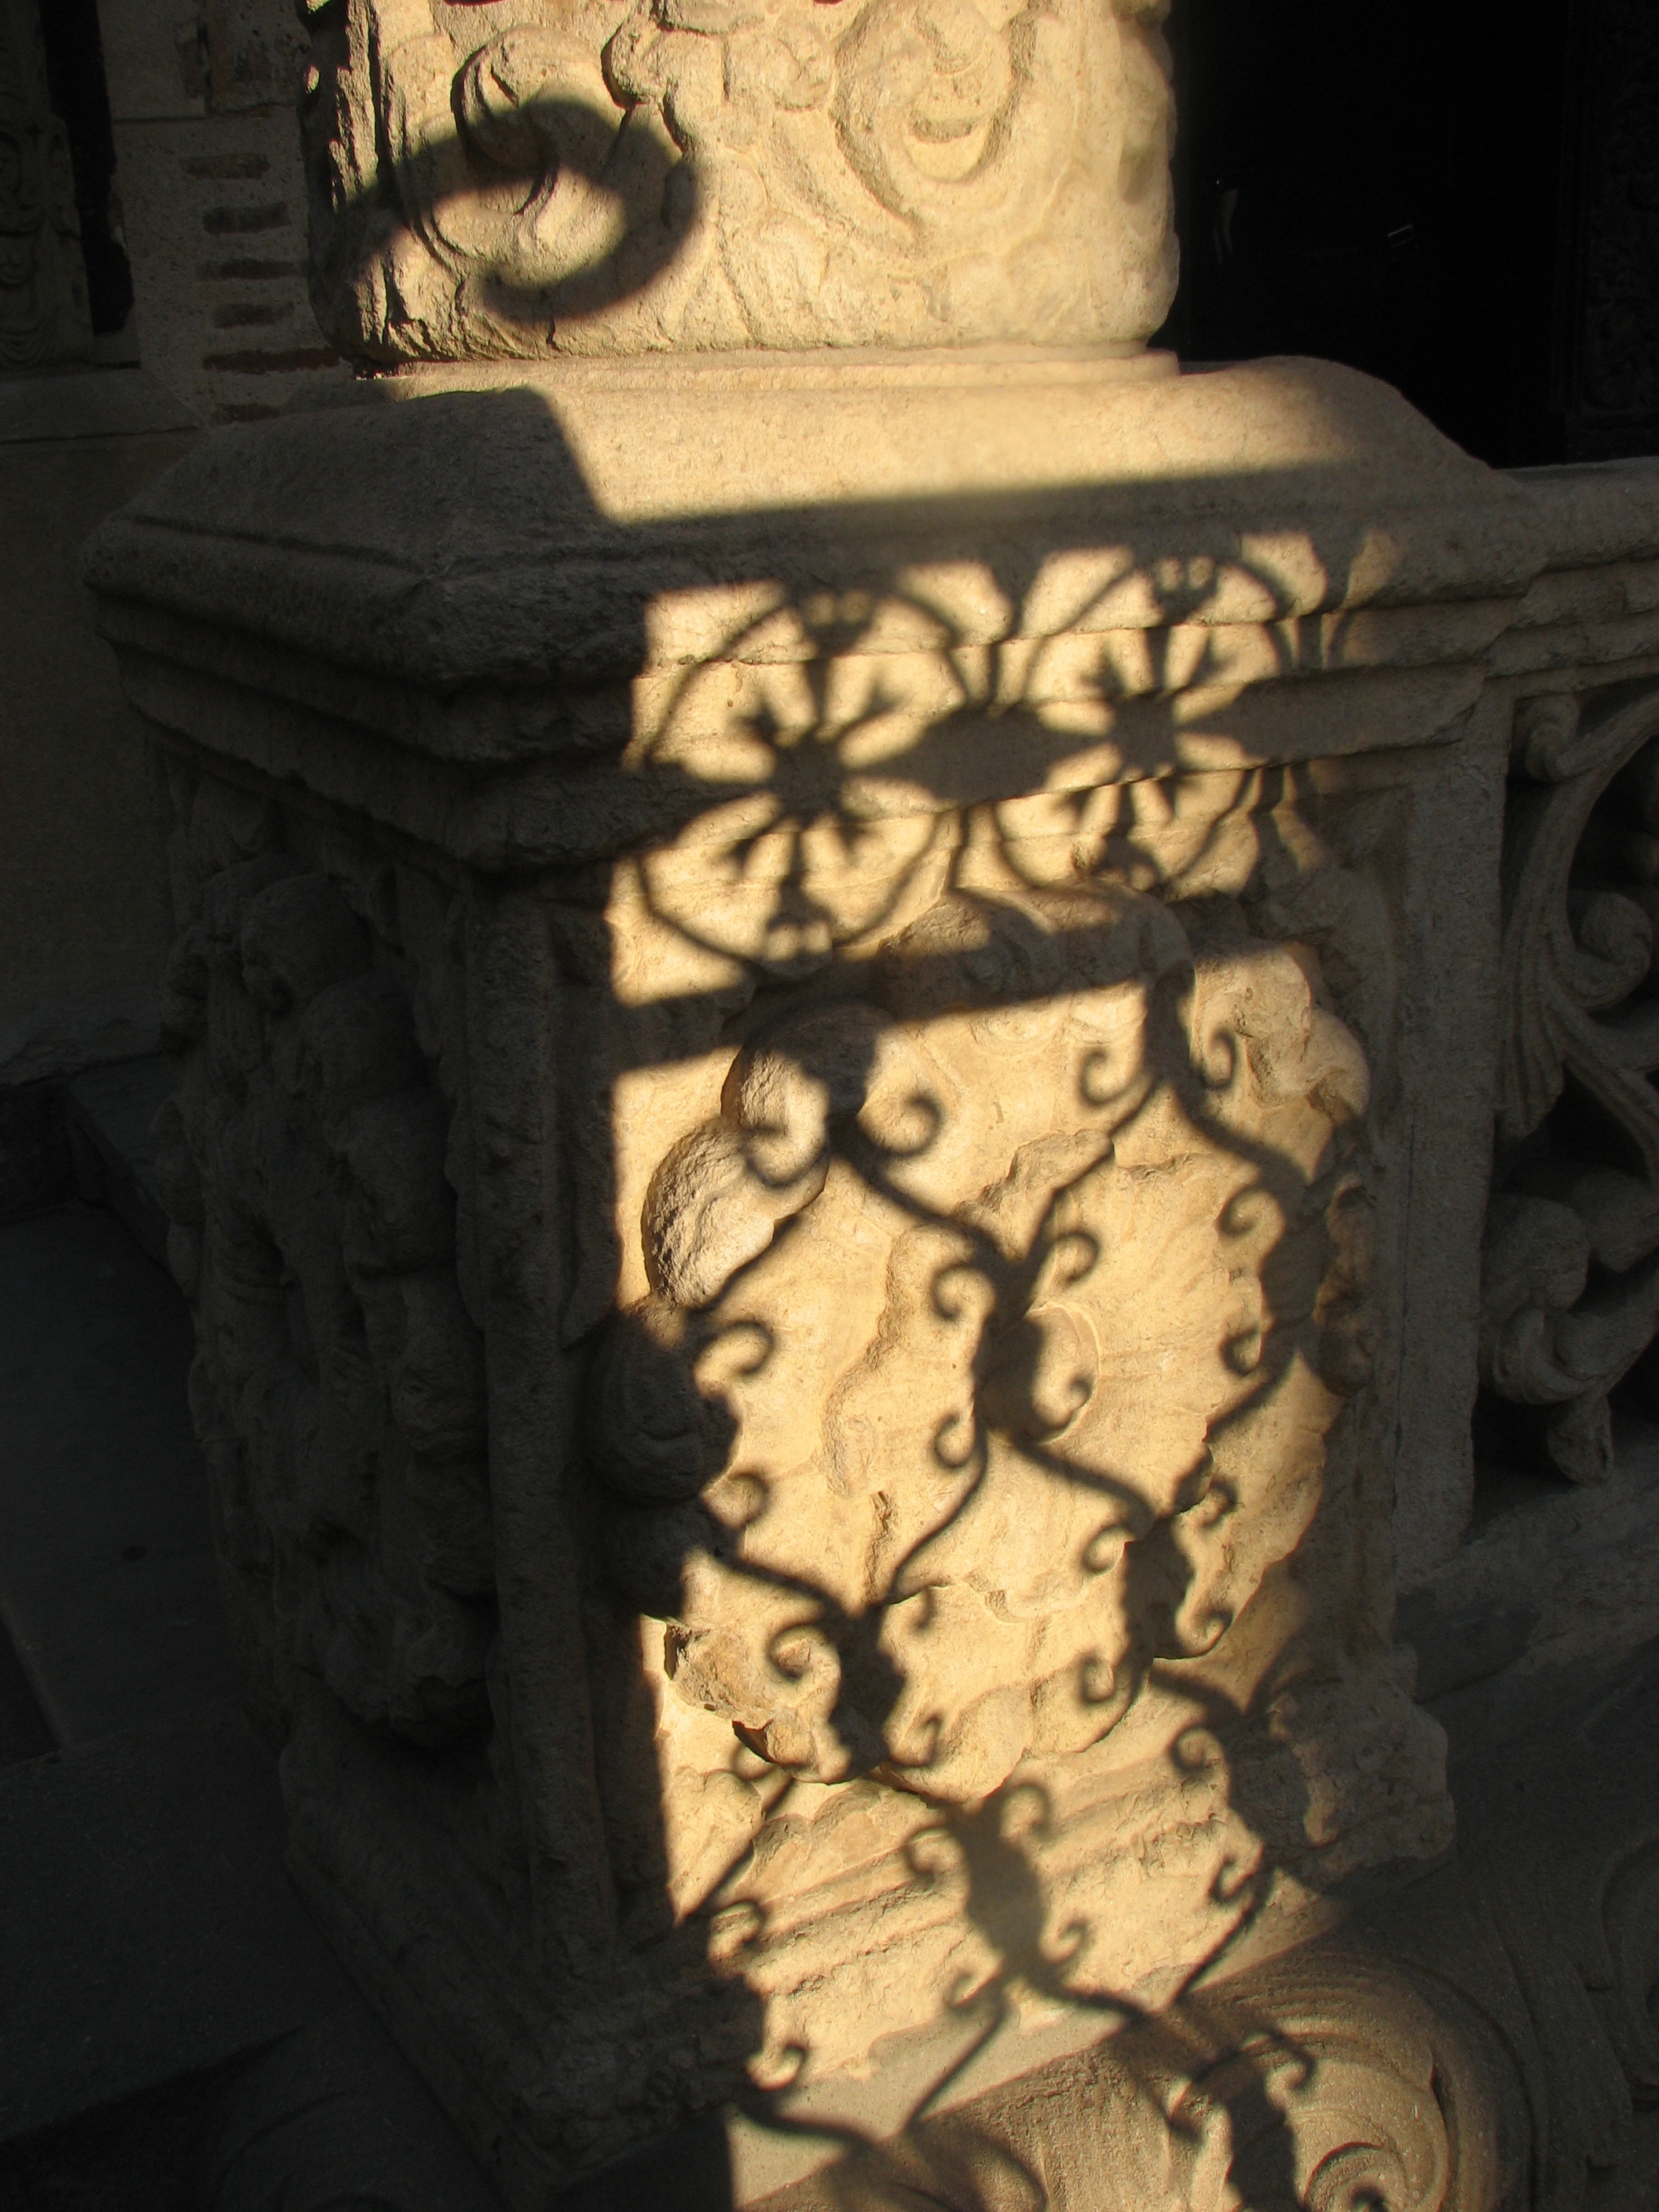
architecture, structure, wood, white, photography, antique, building, photo, europe, lantern, column, religion, church, black, furniture, christian, lighting, photos, religious, free, art, cool image, de, temple, churches, fotografie, christianity, romana, iron, orthodox, eastern, carving, romania, bor, biserica, arhitectura, orthodoxy, romanian, ortodoxa, ortodox, ortodoxia, ortodoxie, cretinism, cretin, ecclesiastical, bisericeasc, cladire, edificiu, stavropoleos